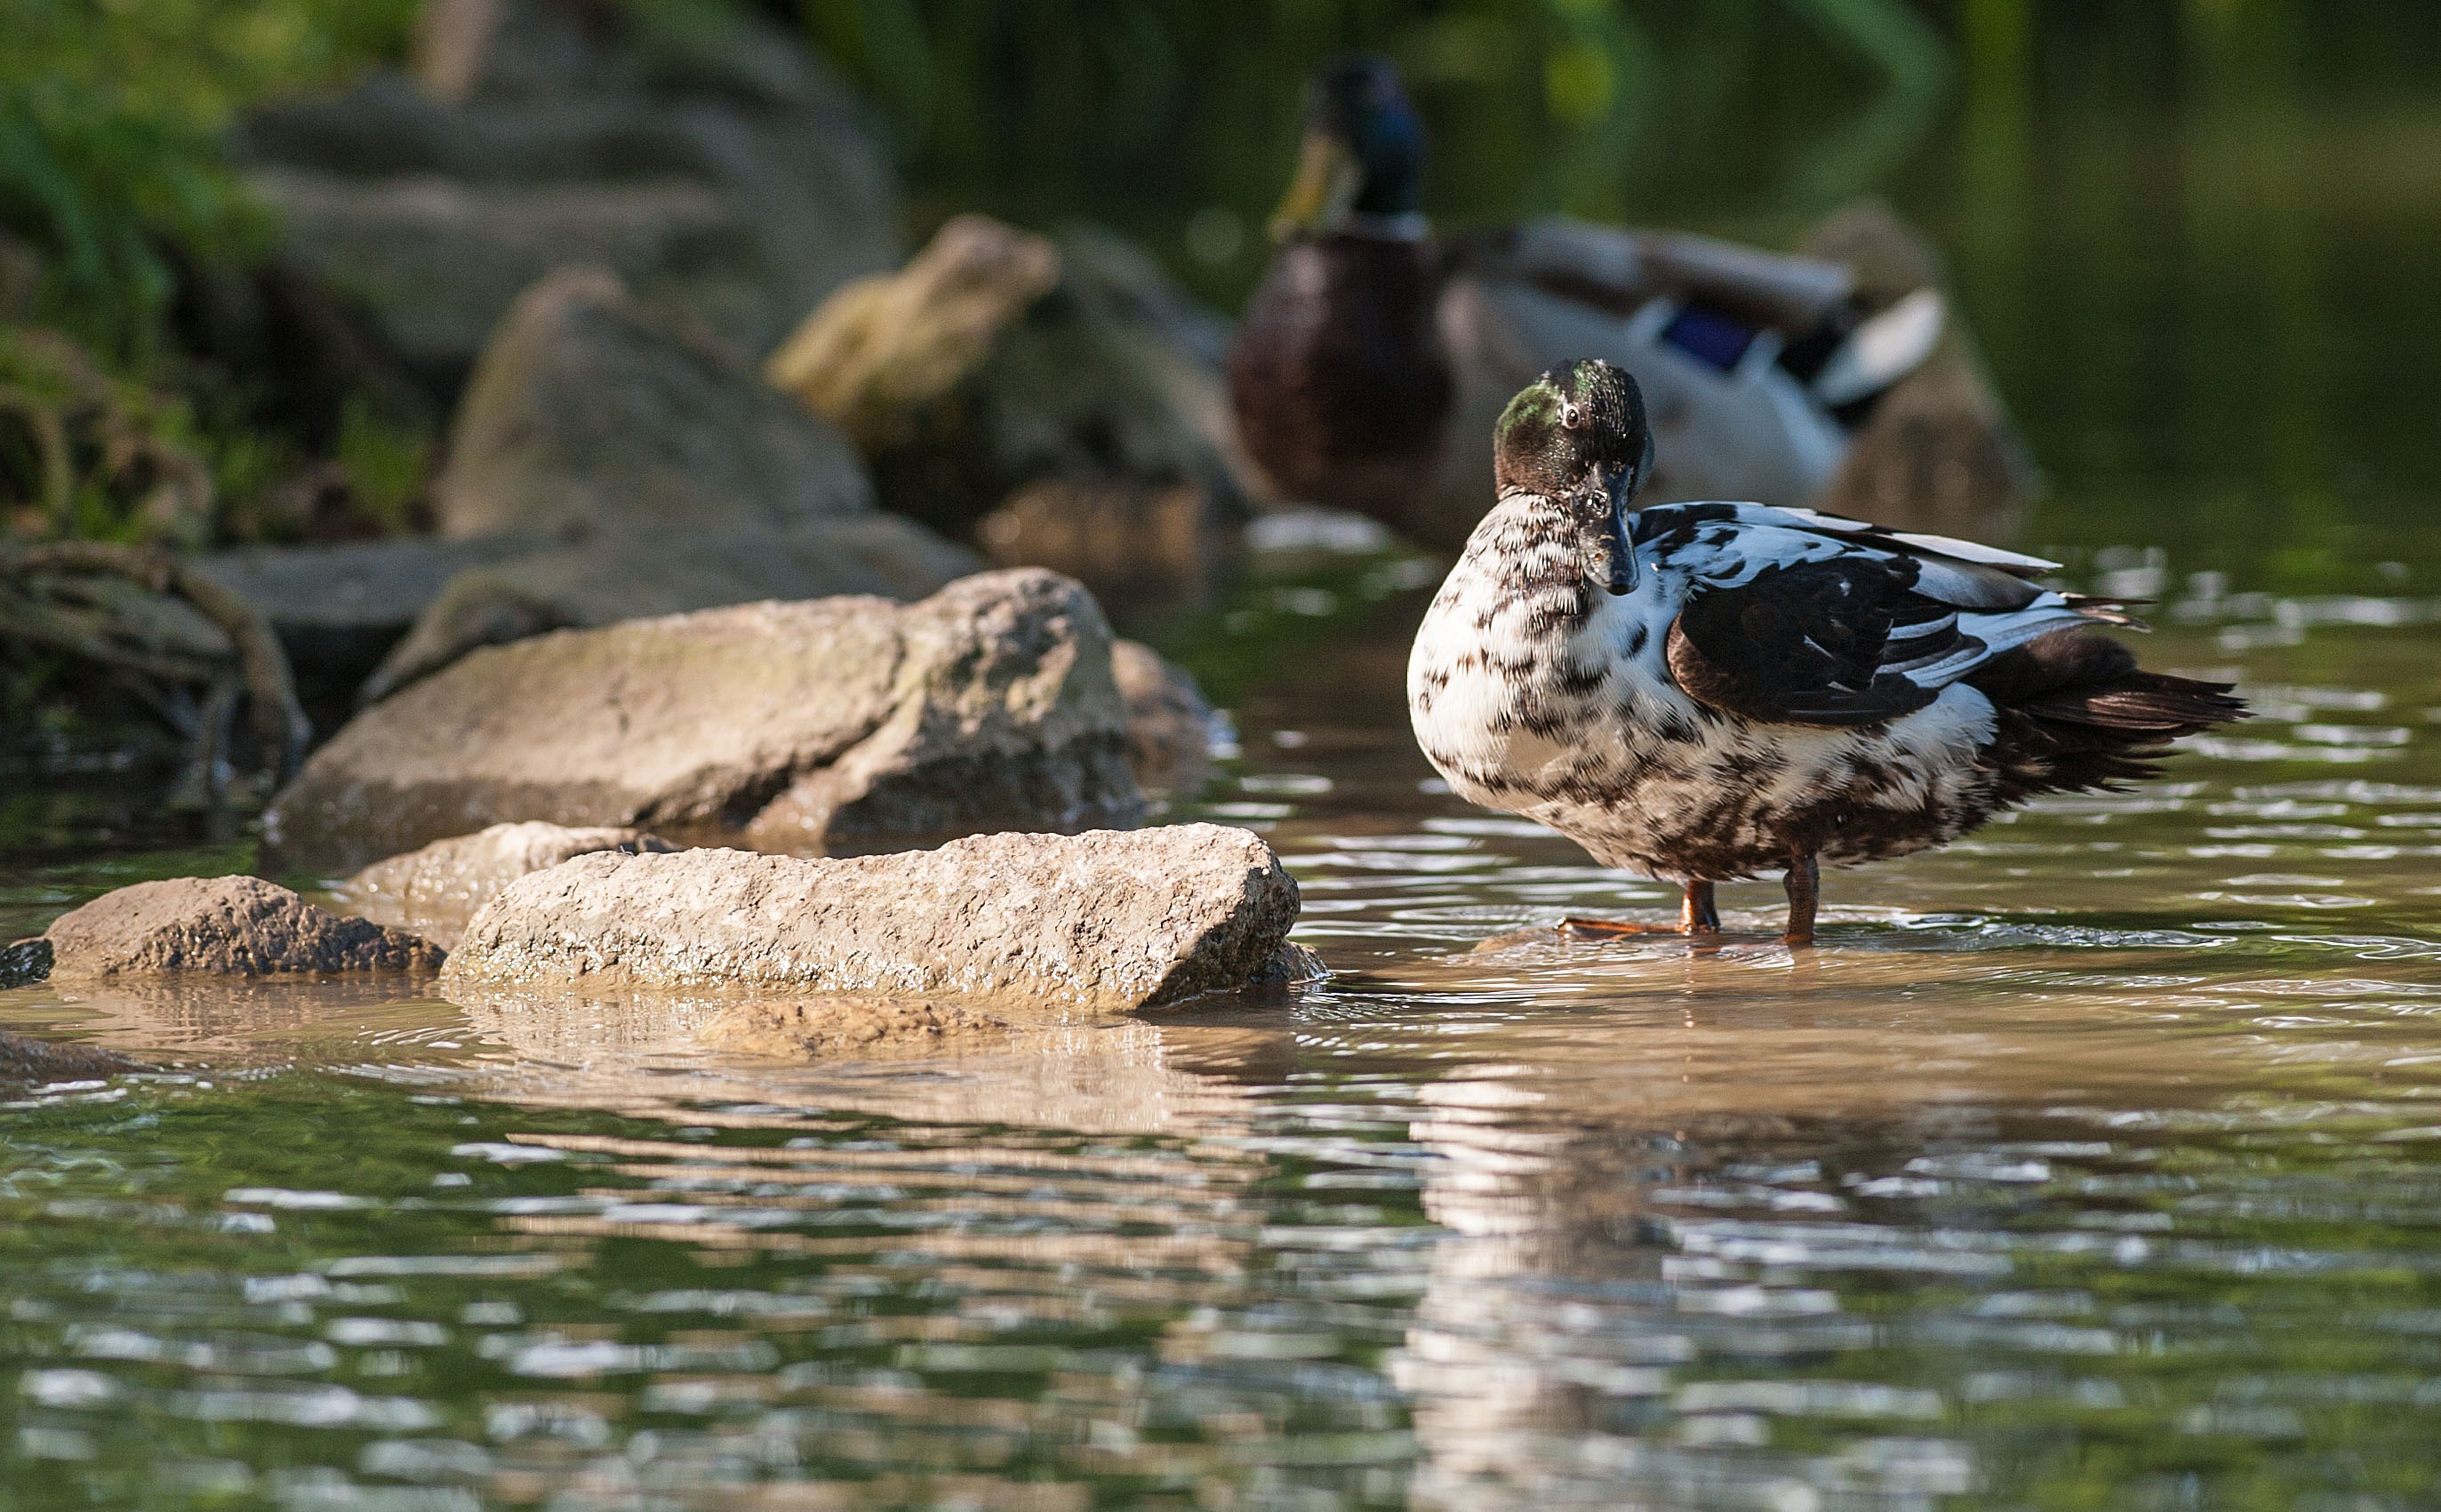
water, nature, bird, animal, wildlife, fauna, plumage, poultry, dentist, duck, eye, head, vertebrate, bill, water bird, animal world, duck bird, perching bird